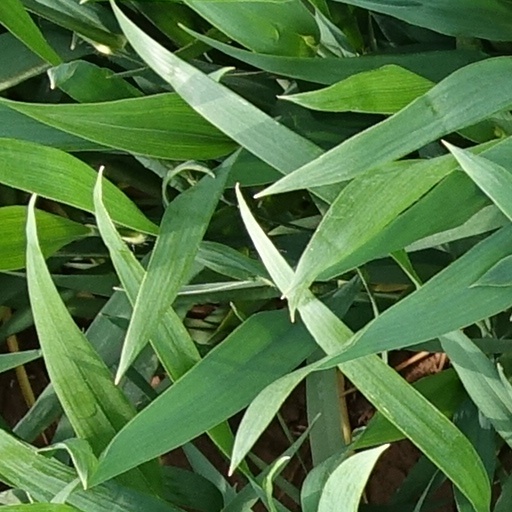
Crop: wheat